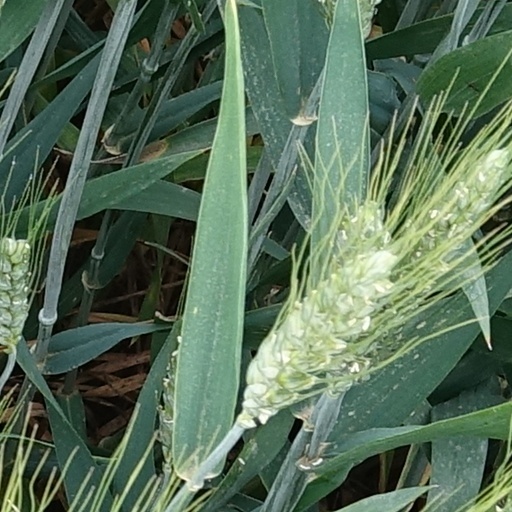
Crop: wheat